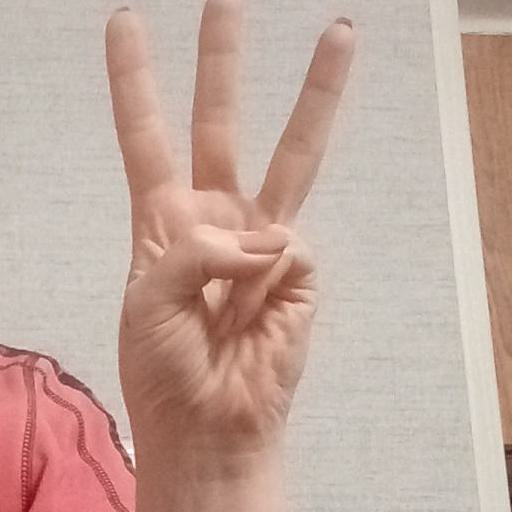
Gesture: three